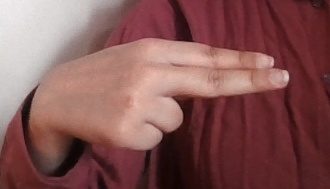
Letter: ain